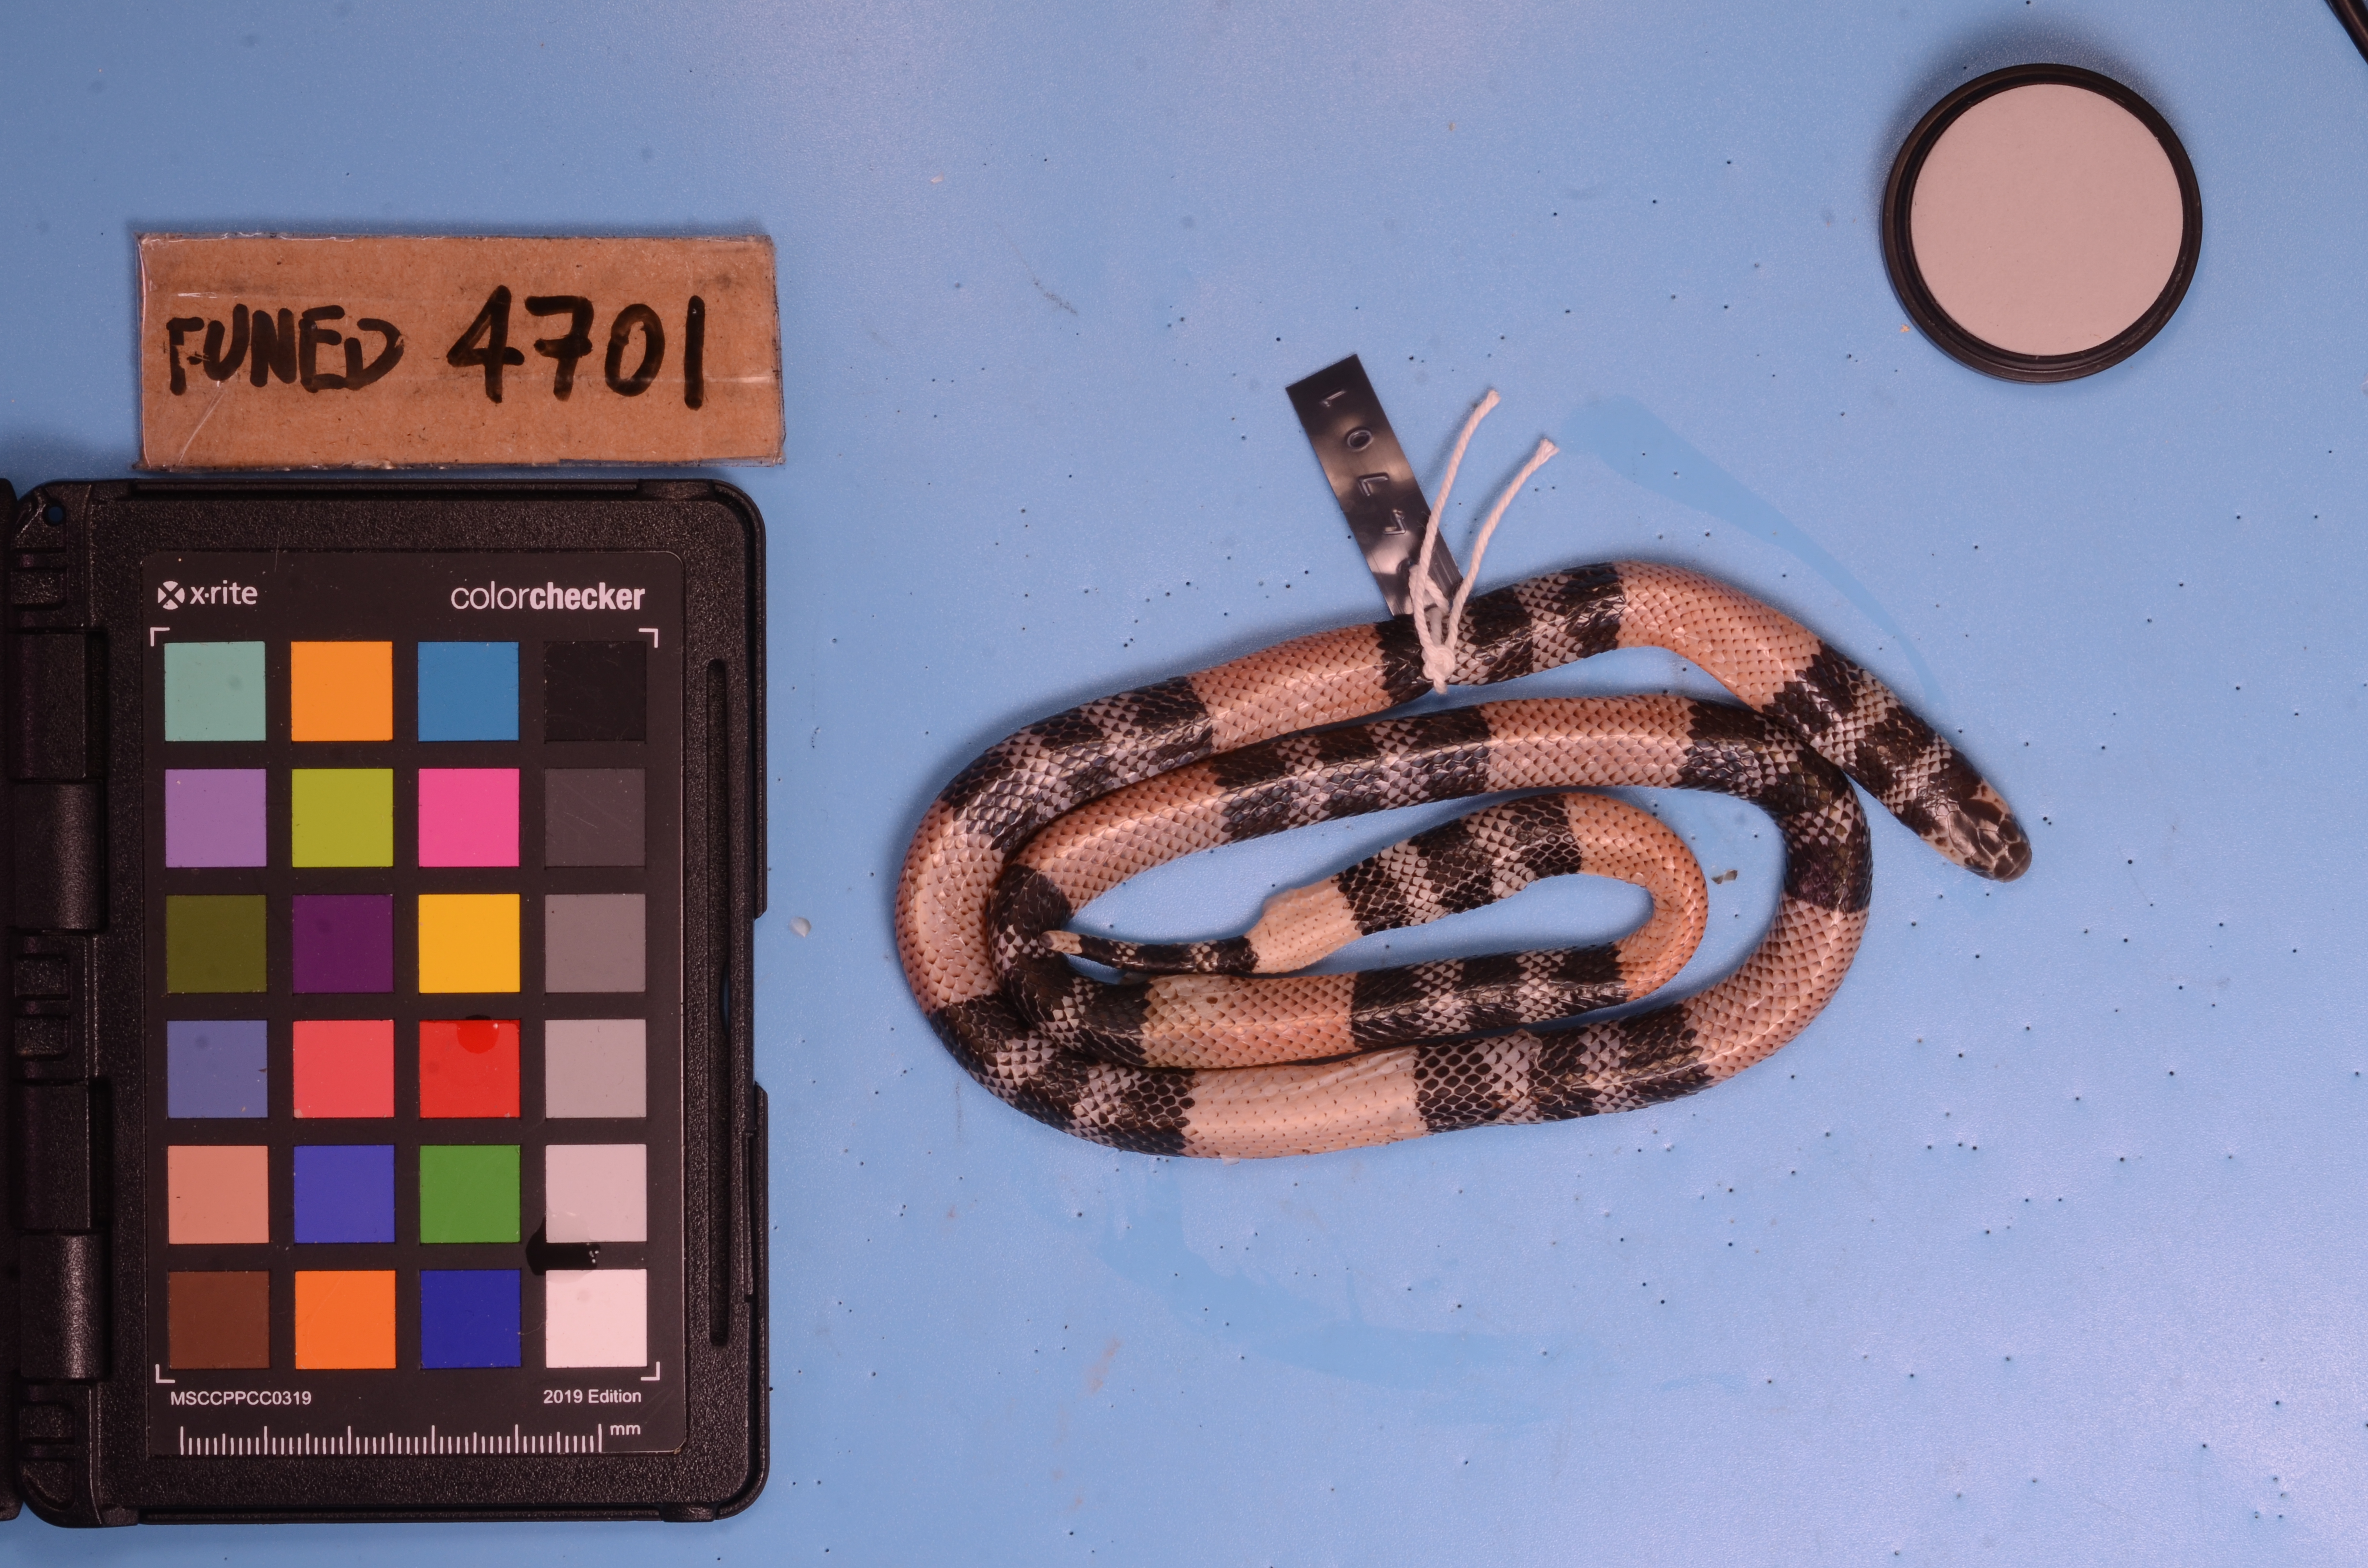
Species: Micrurus frontalis
View: dorsal
Mimicry status: model